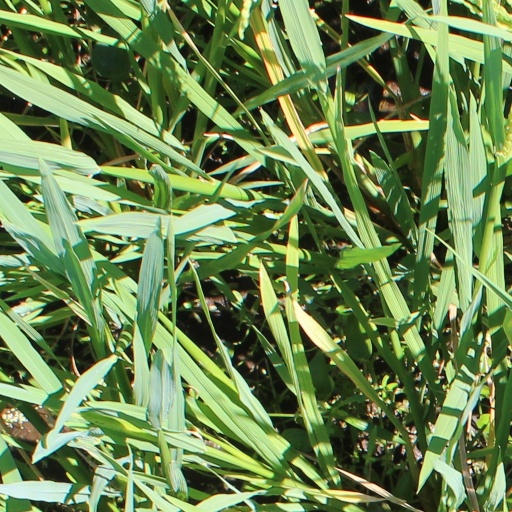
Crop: rice